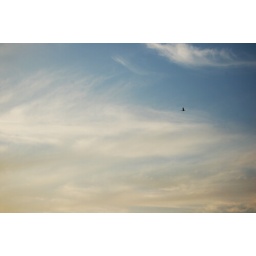
A bird in the sky